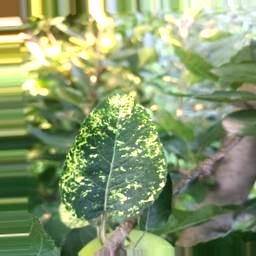
Label: Apple_Mosaic